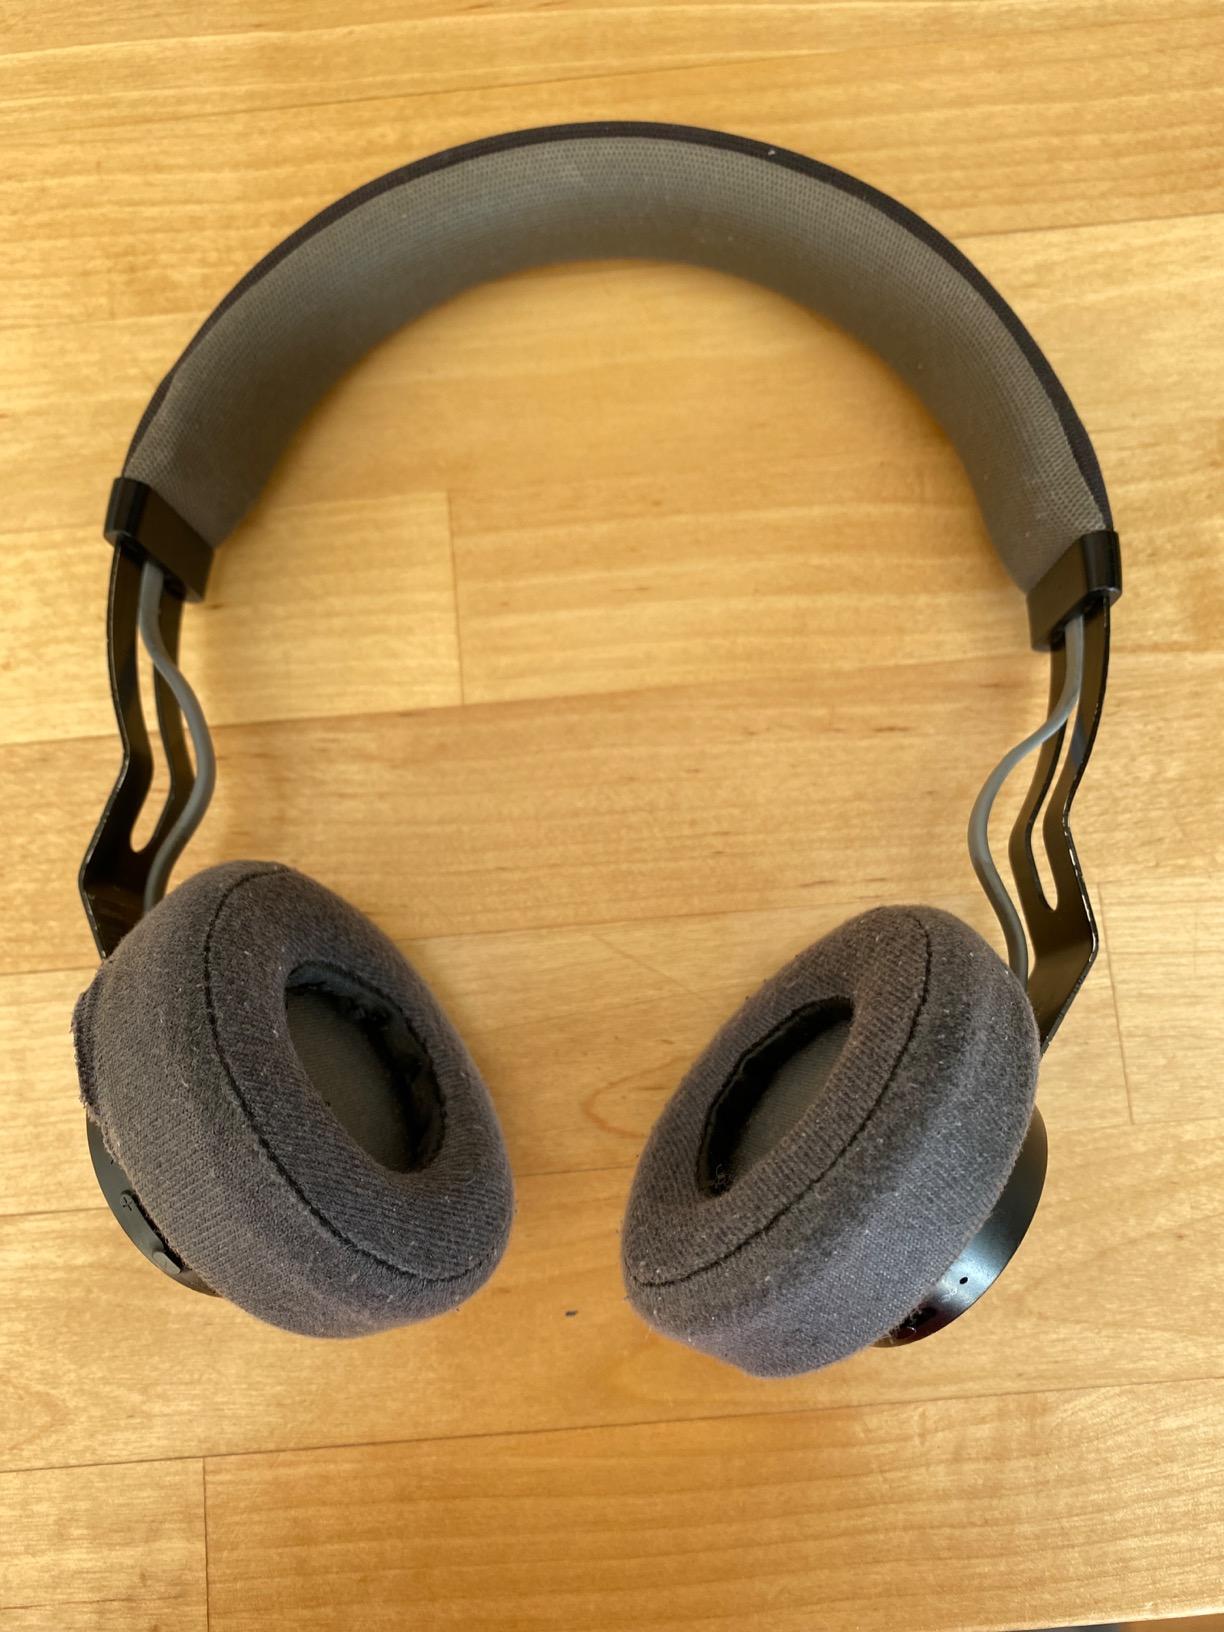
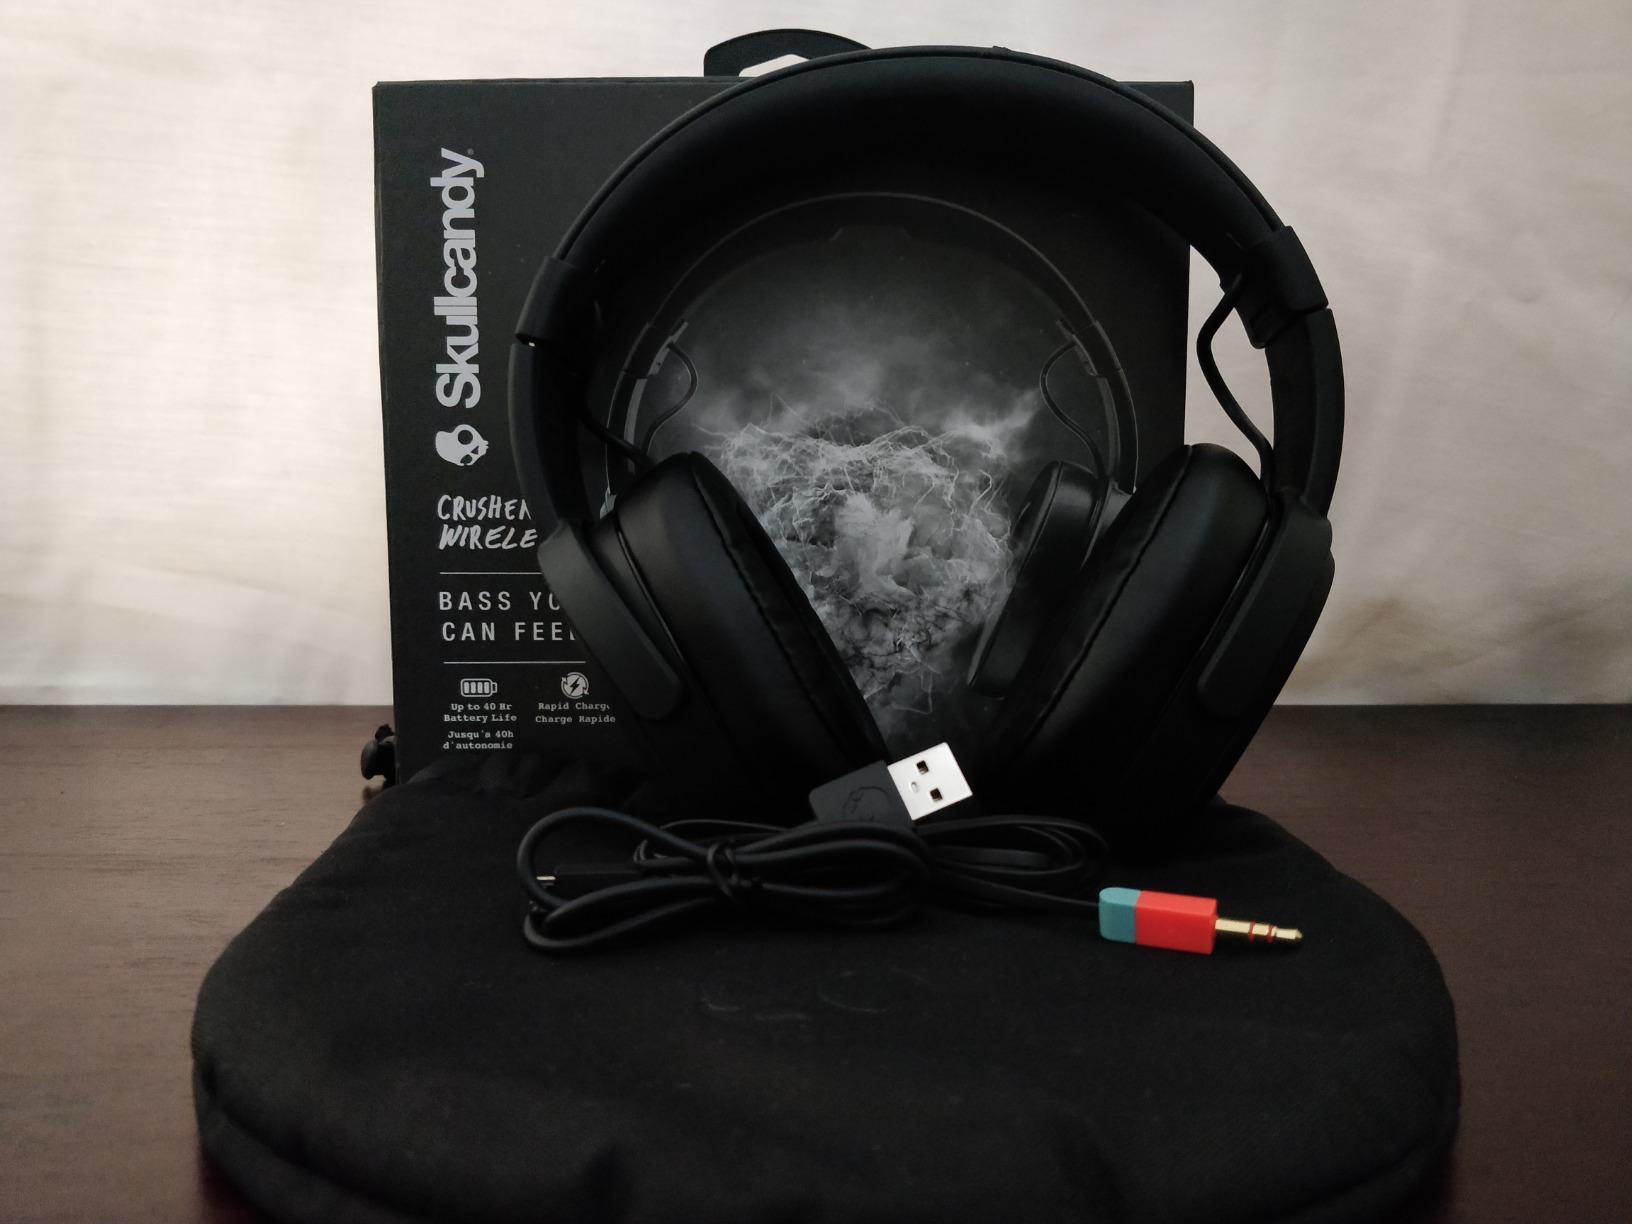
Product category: headphones
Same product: no